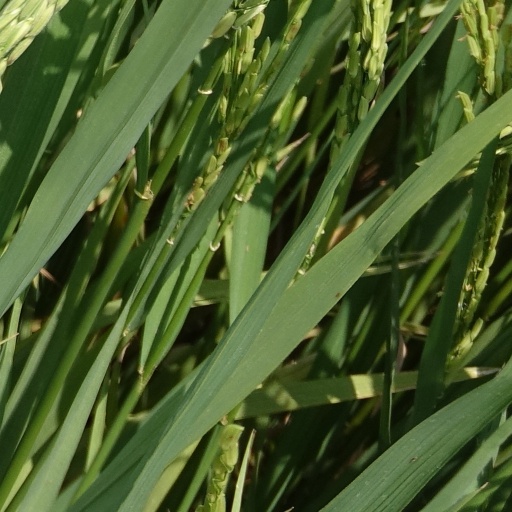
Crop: rice